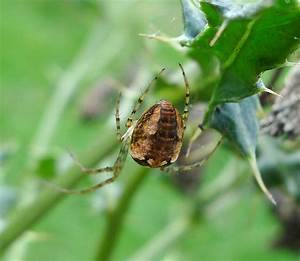
Label: ragno